Jelly slice

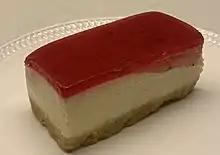

Jelly slice is an Australian and New Zealand jelly dessert which consists of three layers: a crust, a filling, and a topping. The crust is made out of crushed Arnott's biscuits, the filling is usually sweetened condensed milk, and the topping is made from Aeroplane Jelly.